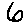
Label: 6